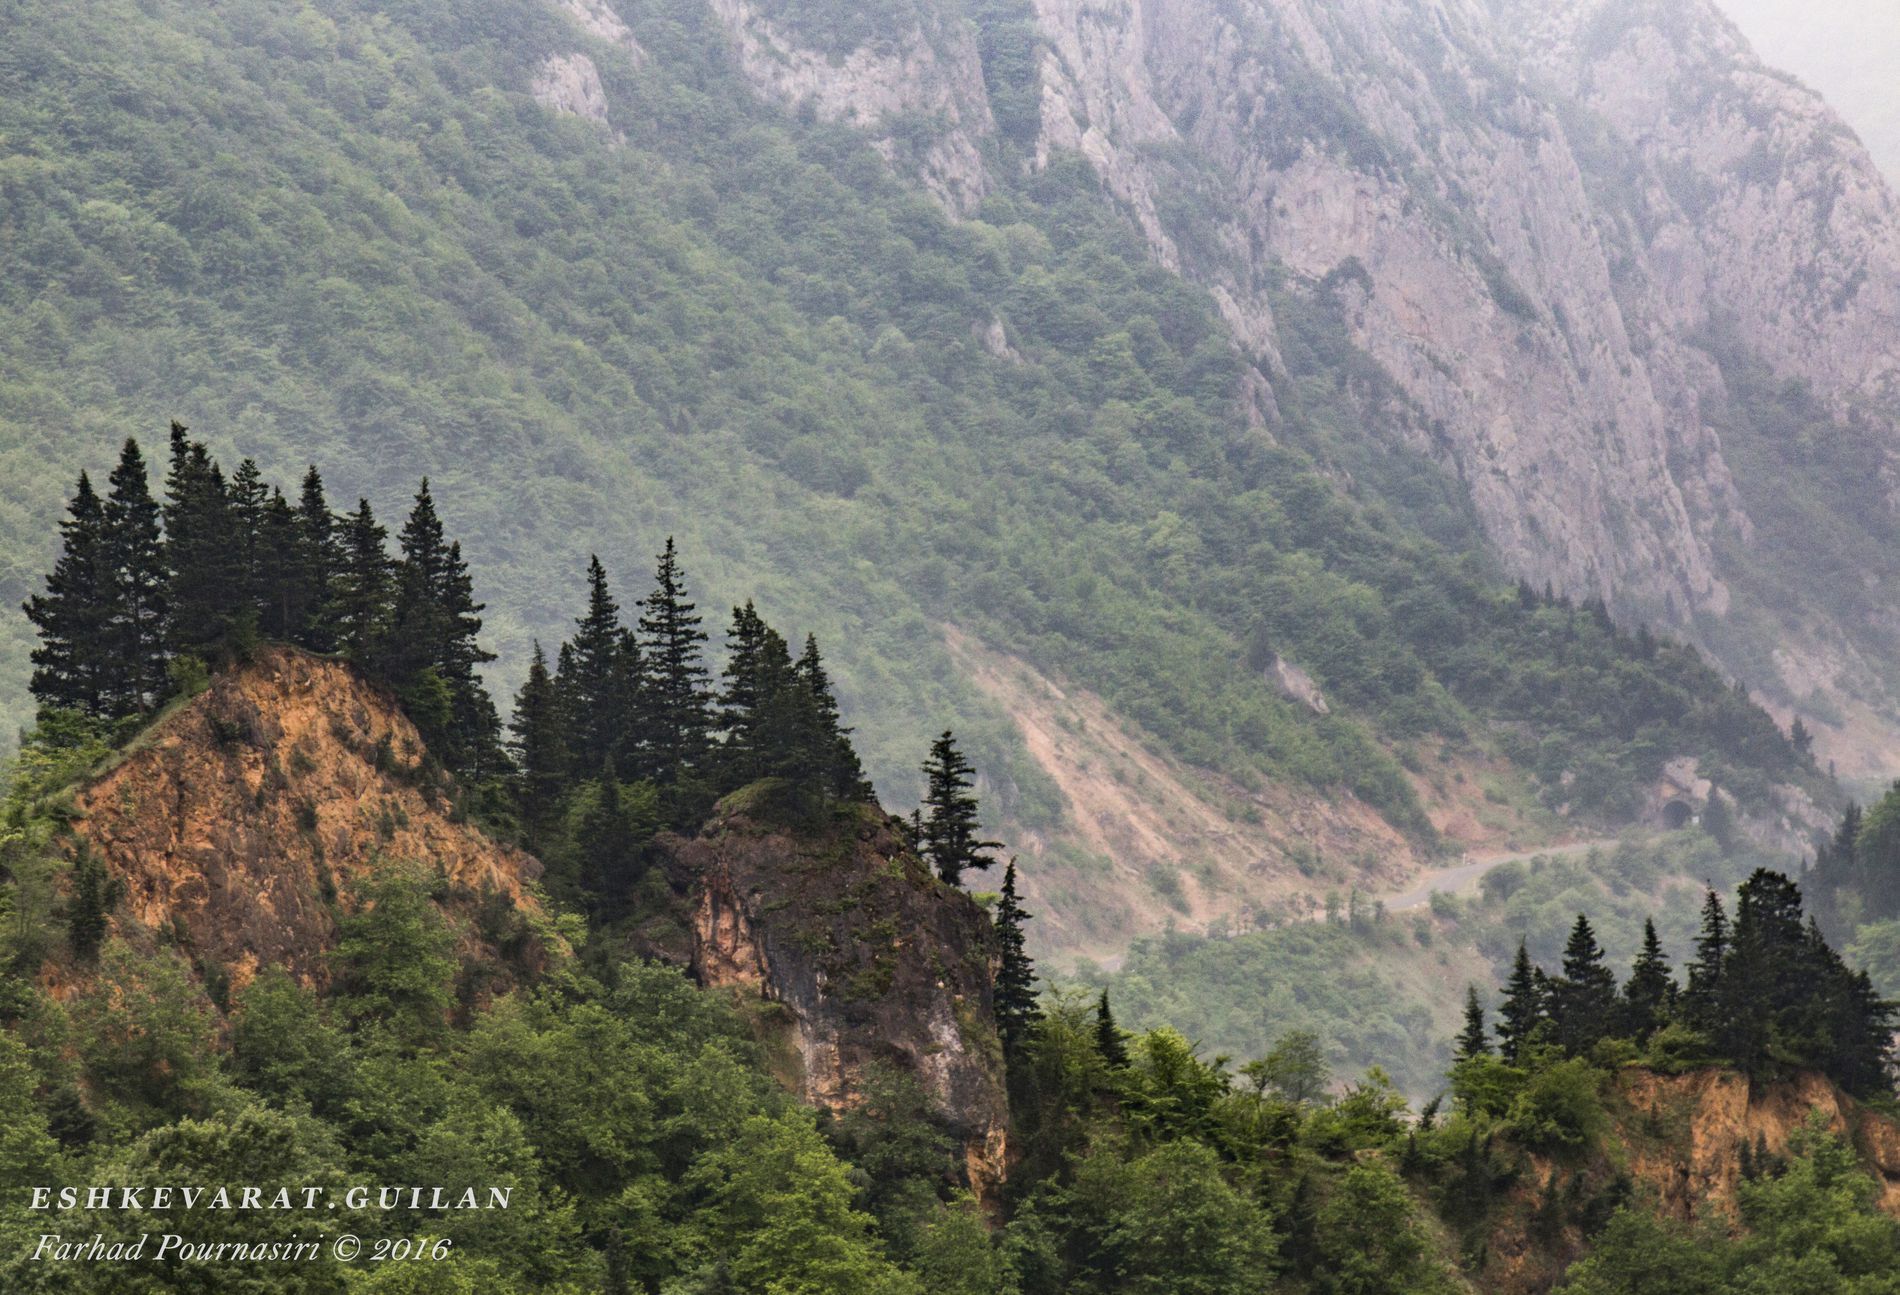
High Mountains and Pines
A very high range of mountains with pine trees growing on its surface. The photo has a faded background and brighter trees in the foreground.
A photo taken from a high angle and a long distance for a very high range of mountains with pine trees growing on its surface. The photo has a faded background and brighter trees in the foreground.
Labels: Plant, Tree, Fir, Slope, Nature, Outdoors, Wilderness, Conifer, Vegetation, Scenery, Mountain, Mountain Range, Pine, Peak, Land, Woodland, Spruce, Valley, Cliff, Jungle, Signature
Camera: Canon Canon EOS 70D
Lens: EF24-105mm f/4L IS USM, Canon EF 24-105mm f/4L IS
Aperture: F16
Exposure: 1/20 sec
ISO: 100
Focal length: 82.0 mm